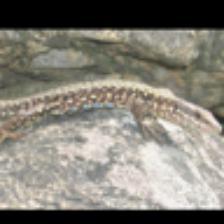
Label: NonHuman